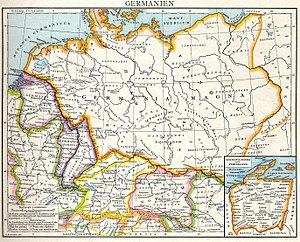
La Rhétie, aussi appelée Rhétie-Vindélicie, était une province de l'Empire romain, habitée dans le Tyrol par les Rhètes et en Bavière par les Vindéliciens ; elle correspond de nos jours au cantons actuel des Grisons et du Valais, au Tyrol, au Sud de la Bavière, à l'Est du Wurtemberg et au Nord de la Lombardie. Conquise en 15 av. J.-C. par Drusus et Tibère, la province impériale de Rhétie est divisée au IVᵉ siècle entre la Rhétie I et la Rhétie II. Excentrée et peu développée économiquement, la Rhétie est une proie facile pour les Alamans qui occupent le territoire avant d'envahir la rive gauche du Rhin pour y créer leur propre royaume. Au Vᵉ siècle, elle est envahie par les Alains et les Vandales avant d'être prise par Théodoric, roi des Ostrogoths. Elle est occupée au début du VIᵉ siècle par les Bavarii qui y créent le premier duché de Bavière, lequel sera annexé par Charlemagne. Des îlots de romanisation persistent pendant quelques siècles autour de l’évêché d'Augsbourg et jusqu’à nos jours en Suisse dans le canton des Grisons, antérieurement appelé canton de Rhétie, où subsiste une langue latine, le « rhéto-roman » ou « romanche ».